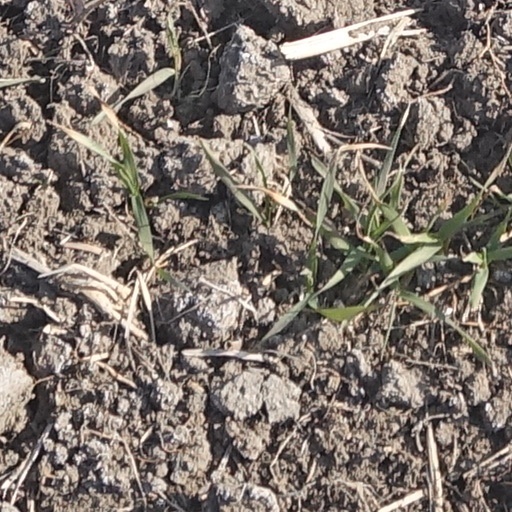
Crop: wheat